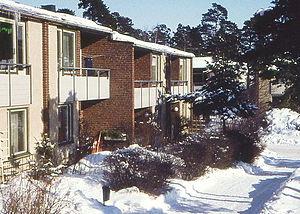
Léonie Geisendorf, née Kaplan, née le 8 avril 1914 à Varsovie et morte le 17 mars 2016 à Paris, est une architecte suédoise d'origine polonaise, qui a vécu et travaillé tout au long de sa vie à Stockholm, en Suède.